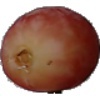
Label: Grape Pink 1